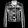
Label: Coat